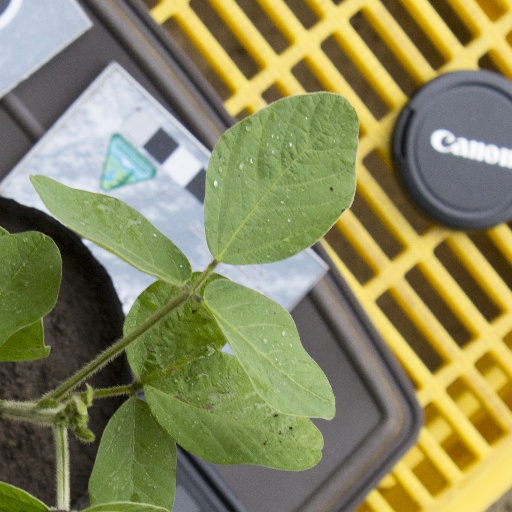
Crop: soybean